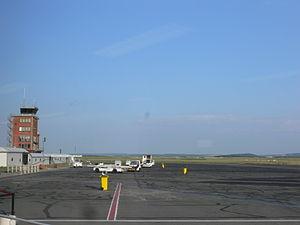
Aéroport de Beauvais-Tillé
L'aéroport de Paris-Beauvais, est la dénomination commerciale de l'aéroport de Beauvais-Tillé, aéroport civil français, situé dans la commune de Tillé, à 2 km au nord-est de Beauvais, dans l'Oise, en région des Hauts-de-France et à environ 70 km de Paris. Le premier terminal est ouvert en novembre 1979, le second en décembre 2010 afin de pouvoir augmenter le trafic passagers. En 2018, l'aéroport était le dixième de France en nombre de passagers avec 3,8 millions de passagers. La mise en service du terminal 2 fin 2010 continue de marquer le développement de la structure. L'aéroport reste toutefois fermé la nuit conformément à la législation nationale.